Raven-Symoné (album)

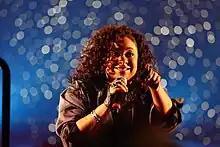
Raven performing at the Disson Skating & Gymnastics Spectacular

In the United States, accompanied by the single "Double Dutch Bus" (a promo single from Raven-Symoné's film "College Road Trip").